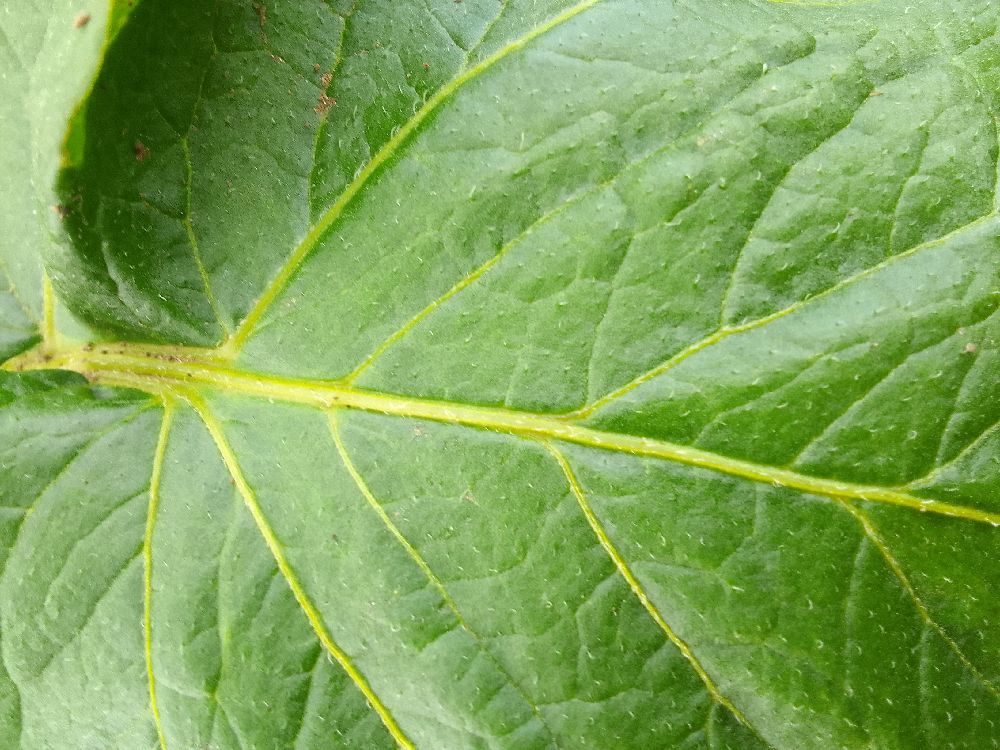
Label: Healthy